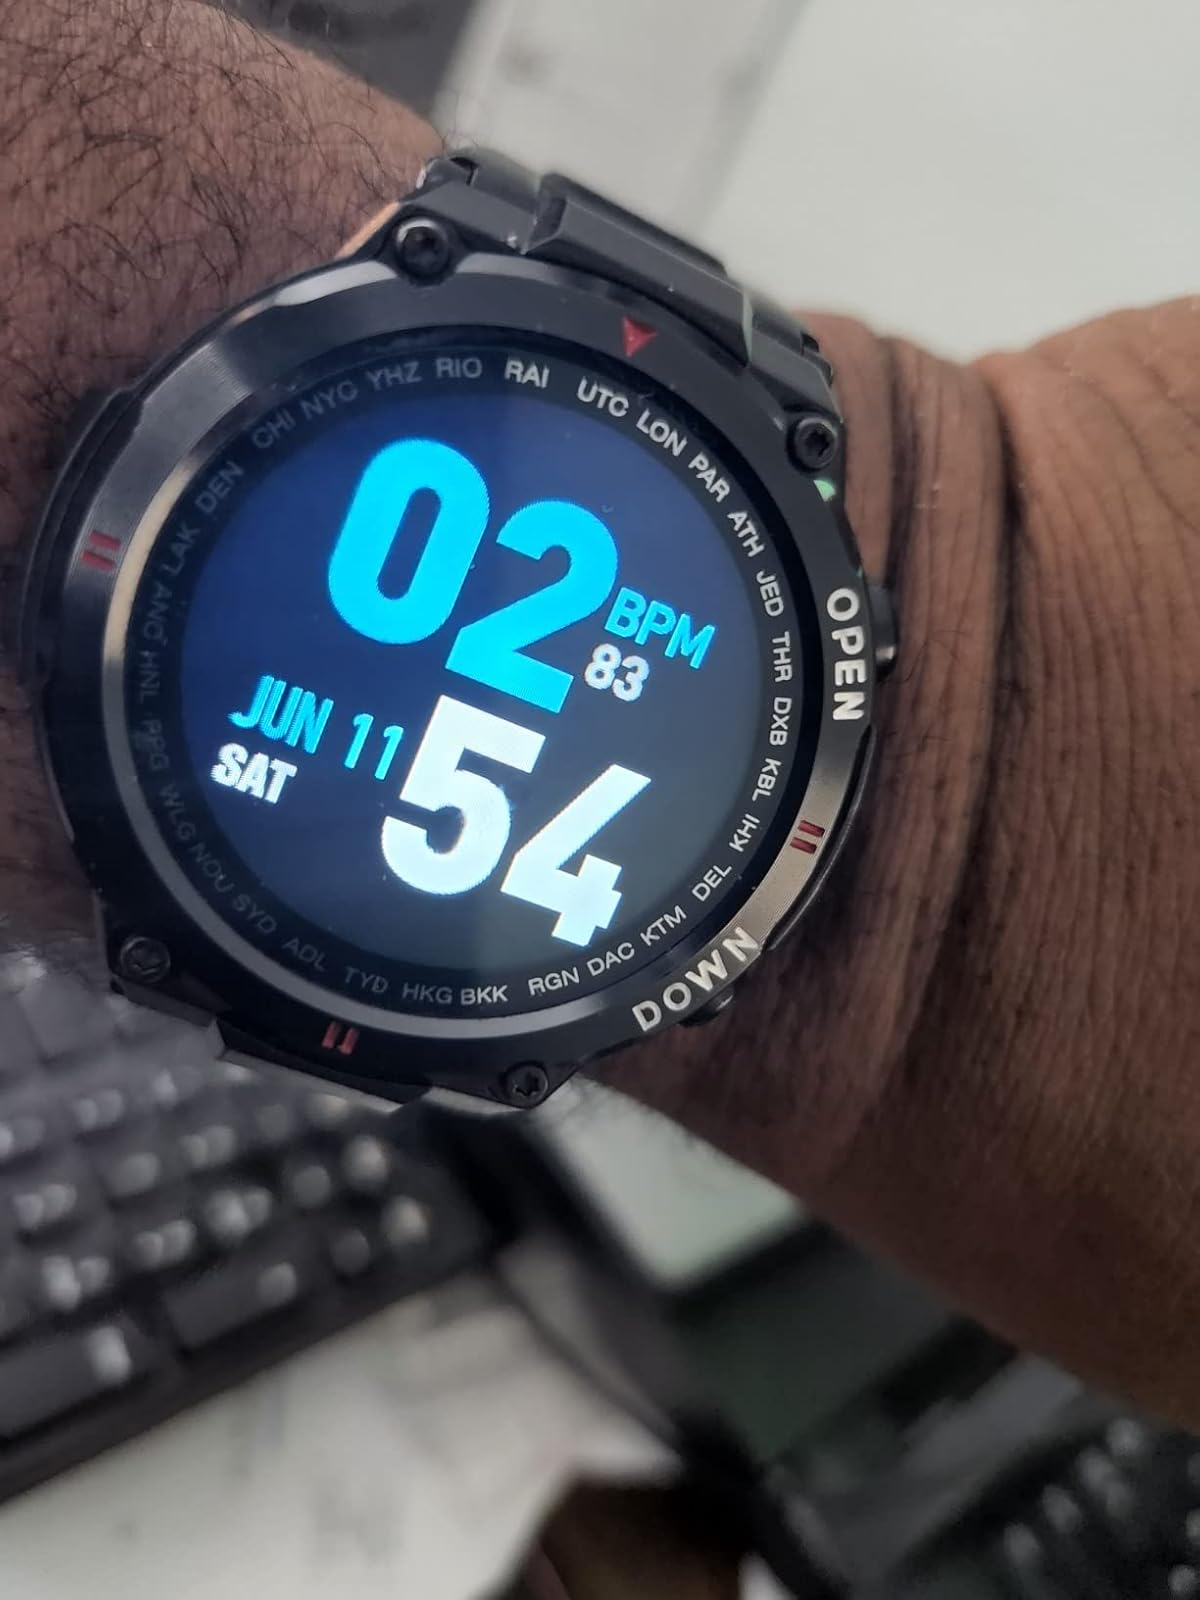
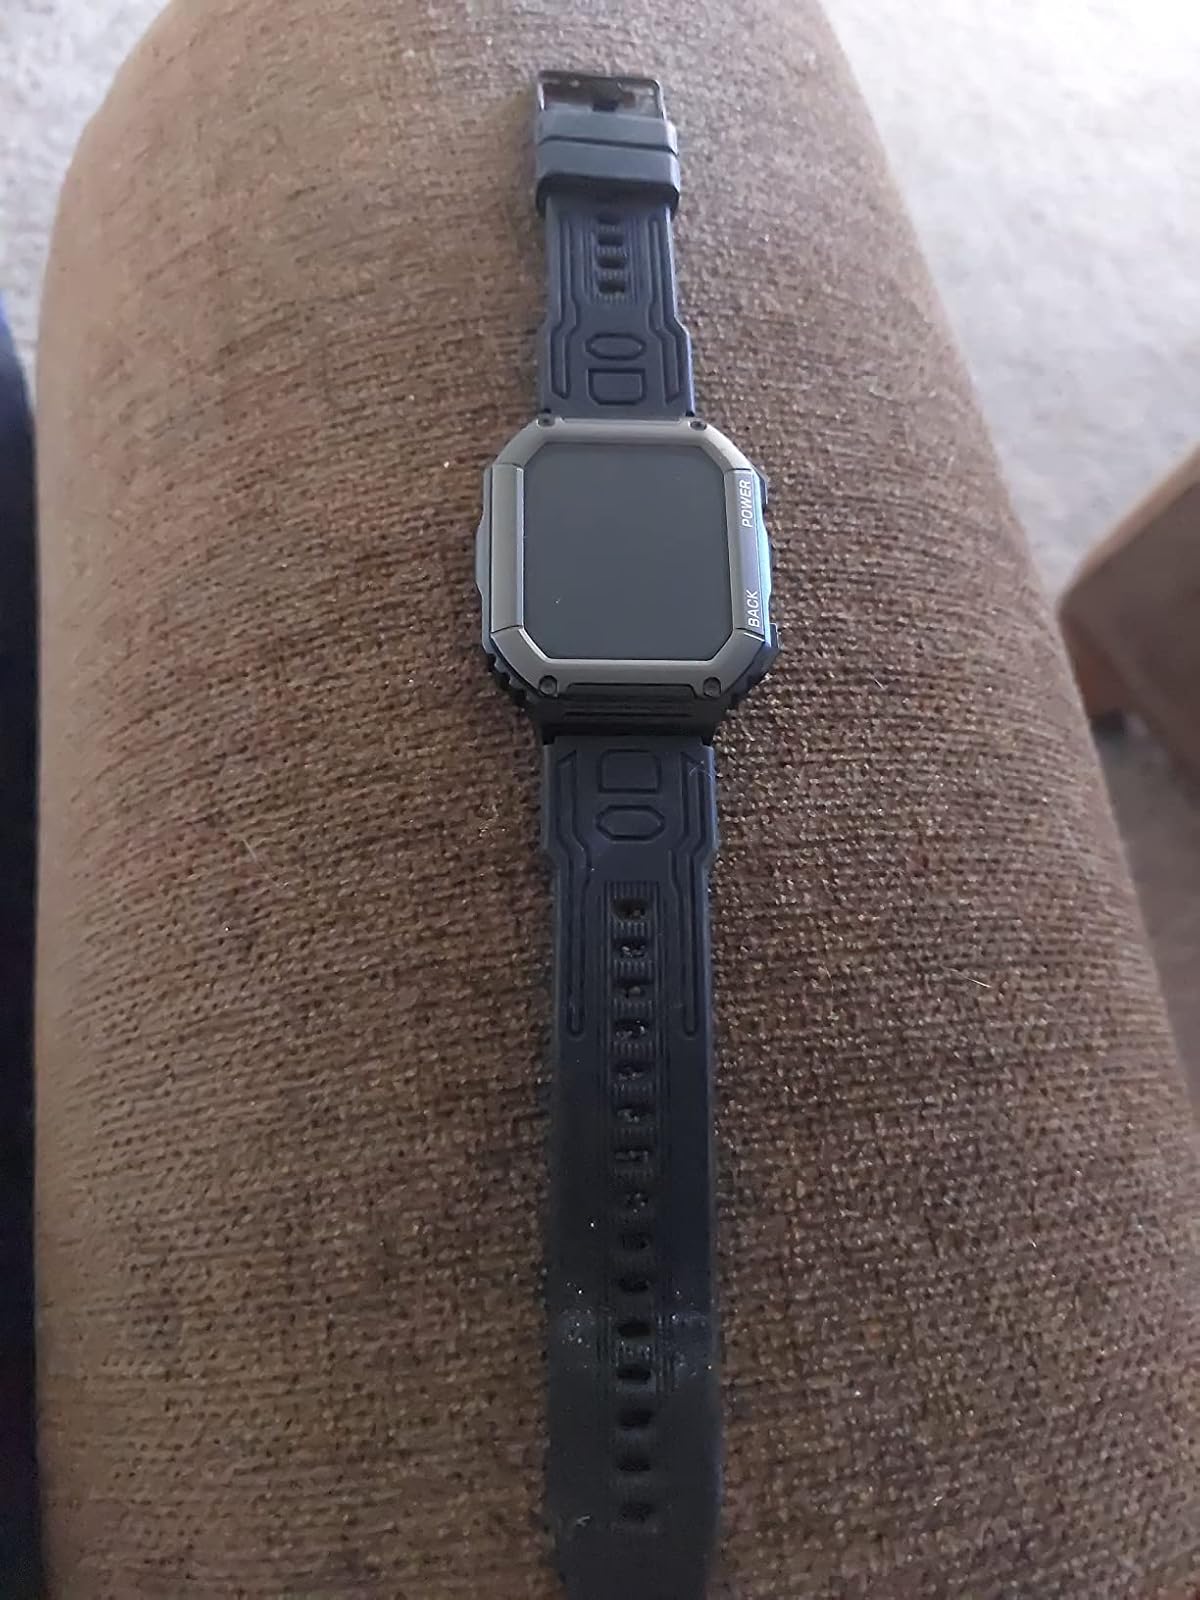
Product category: smartwatch
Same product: no